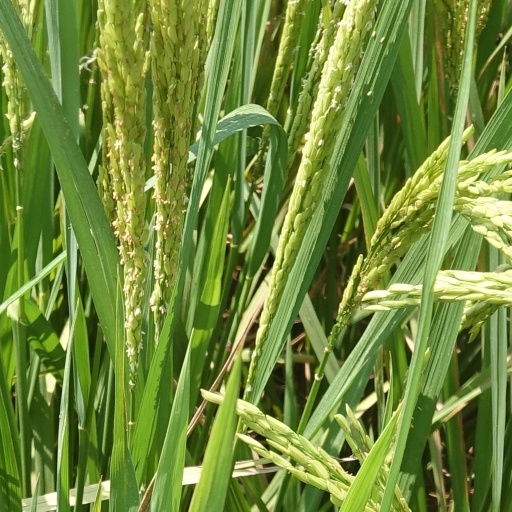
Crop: rice